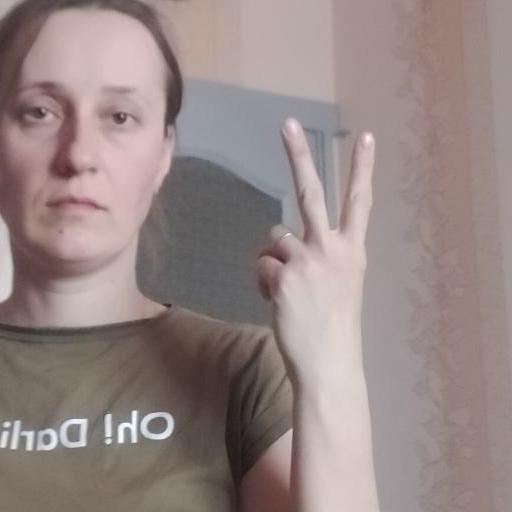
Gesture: peace_inverted